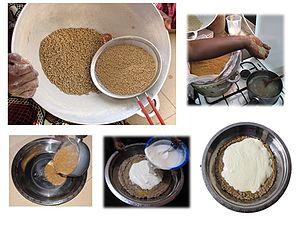
La cuisine sénégalaise est souvent décrite comme l'une des plus riche et la plus variée d'Afrique de l'Ouest. Elle présente quelques similitudes avec celles des autres pays de l'Afrique de l'Ouest, mais elle a également subi d'autres influences : Afrique du Nord, France ou Portugal.
La culture du Sénégal, en Afrique de l'Ouest, désigne d'abord les pratiques culturelles observables de ses 15 000 000 d'habitants.
La bouillie est un plat très simple à base de céréales mondées, souvent écrasées ou transformées en semoule ou en farine, que l'on prépare en les faisant bouillir le plus souvent dans de l'eau, mais parfois aussi du lait ou de l'eau additionnée de lait. La recette la plus connue est préparée avec de l'avoine, mais on utilise aussi, selon les cultures, toutes les autres céréales, notamment la semoule de blé, le riz, l'orge ou la semoule de maïs, ainsi que parfois des légumineuses comme le pois.